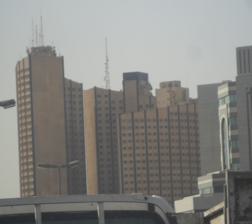
Building: Four Points by Sheraton Riyadh Khaldia
Country: Saudi Arabia
Year built: 1983
Mixed-use skyscraper in Riyadh, Saudi Arabia Four Points by Sheraton Riyadh Khaldia Four Points by Sheraton Riyadh Khaldia, 2024 Former names Mena Grand Khaldia Hotel Khaldia Towers General information Type Hotel Location Riyadh , Saudi Arabia Coordinates 24°38′16″N 46°42′44″E / 24.63788°N 46.71227°E / 24.63788; 46.71227 Named for Khalid bin Abdulaziz Construction started 1976 Completed 1983 Opened 29 February 1984 ; 40 years ago ( 29 February 1984 ) Technical details Floor count 33 Design and construction Architect(s) Dr. Nasser bin Ibrahim al-Rasheed Four Points by Sheraton Riyadh Khaldia , formerly Mena Grand Khaldia Hotel ( Arabic : فندق مينا جراند الخالدية ) and Khaldia Towers ( Arabic : أبراج الخالدية المستديرة ), is a 33-floor mixed-use skyscraper in the ad-Dirah neighborhood of Riyadh , Saudi Arabia . Built in 1984, it is named after King Khalid bin Abdulaziz . It was later bought by Starwood Hotels and Resorts in 2013, which itself got acquired by Marriott International in 2016. It is one of the most popular landmarks in Riyadh and is situated in the al-Batʼha commercial area . Overview Khaldia Towers was built between 1976 and 1983 and was named after King Khalid bin Abdulaziz , whose sons had donated the land of his ruined palace situated in Hotat Khalid for the construction of the mixed-use development. It was designed by Dr. Nasser bin Ibrahim al-Rasheed through his engineering consultant firm, who was a former professor at the King Fahd University for Petroleum and Minerals . It is owned by Khaldia Towers Company, a partnership between Al-Jedaie Group and Al-Hokair Group. It has 376 rooms in total and 138 suites. In 2007, the King Khalid Charitable Foundation put the Khaldia Towers on sale and began inviting investors to acquire the property. In 2013, it was bought by Starwood Hotels and Resorts from Mena Hotels & Resorts and was rebranded as Four Points by Sheraton Riyadh Khaldia. It was inaugurated by Prince Khalid bin Bandar , the-then governor of Riyadh Province . 2014 fire accident In September 2014, an unexpected fire broke out in the building of the hotel, resulting in three dead, including an Egyptian national and seven injured. The Saudi Red Crescent Authority dispatched 10 paramedic teams and 4 advance response teams towards the site, after which the injured were sent to the King Saud Medical City and al-Iman Hospital following their rescue. See also Crowne Plaza Riyadh Palace References